James W. Tate

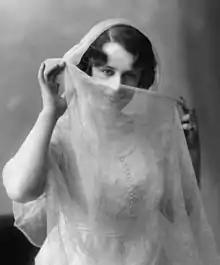
Clarice Mayne, 1911

After Lottie Collins's death in 1910, Tate married singer Clarice Mayne in 1912, with whom he had been performing since 1906. Tate was her accompanist, and was the "That" in the variety theatre act known as "Clarice Mayne and That" ("This sings, That Plays!"). Tate was a composer of numerous catchy music hall songs during these years, many for his wife. He also had songs interpolated in shows, including "Sergeant Brue" (1904, "Instinct", "And so did Eve") and "The Belle of the Orient" (1904).